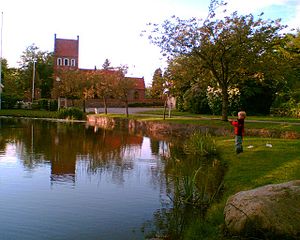
Esbønderup
Esbønderup er en mindre by i Nordsjælland med 1.143 indbyggere i Gribskov Kommune under Region Hovedstaden. Siden 1. januar 2010 har Esbønderup Kohave hørt til Esbønderup by.